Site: brandenburg
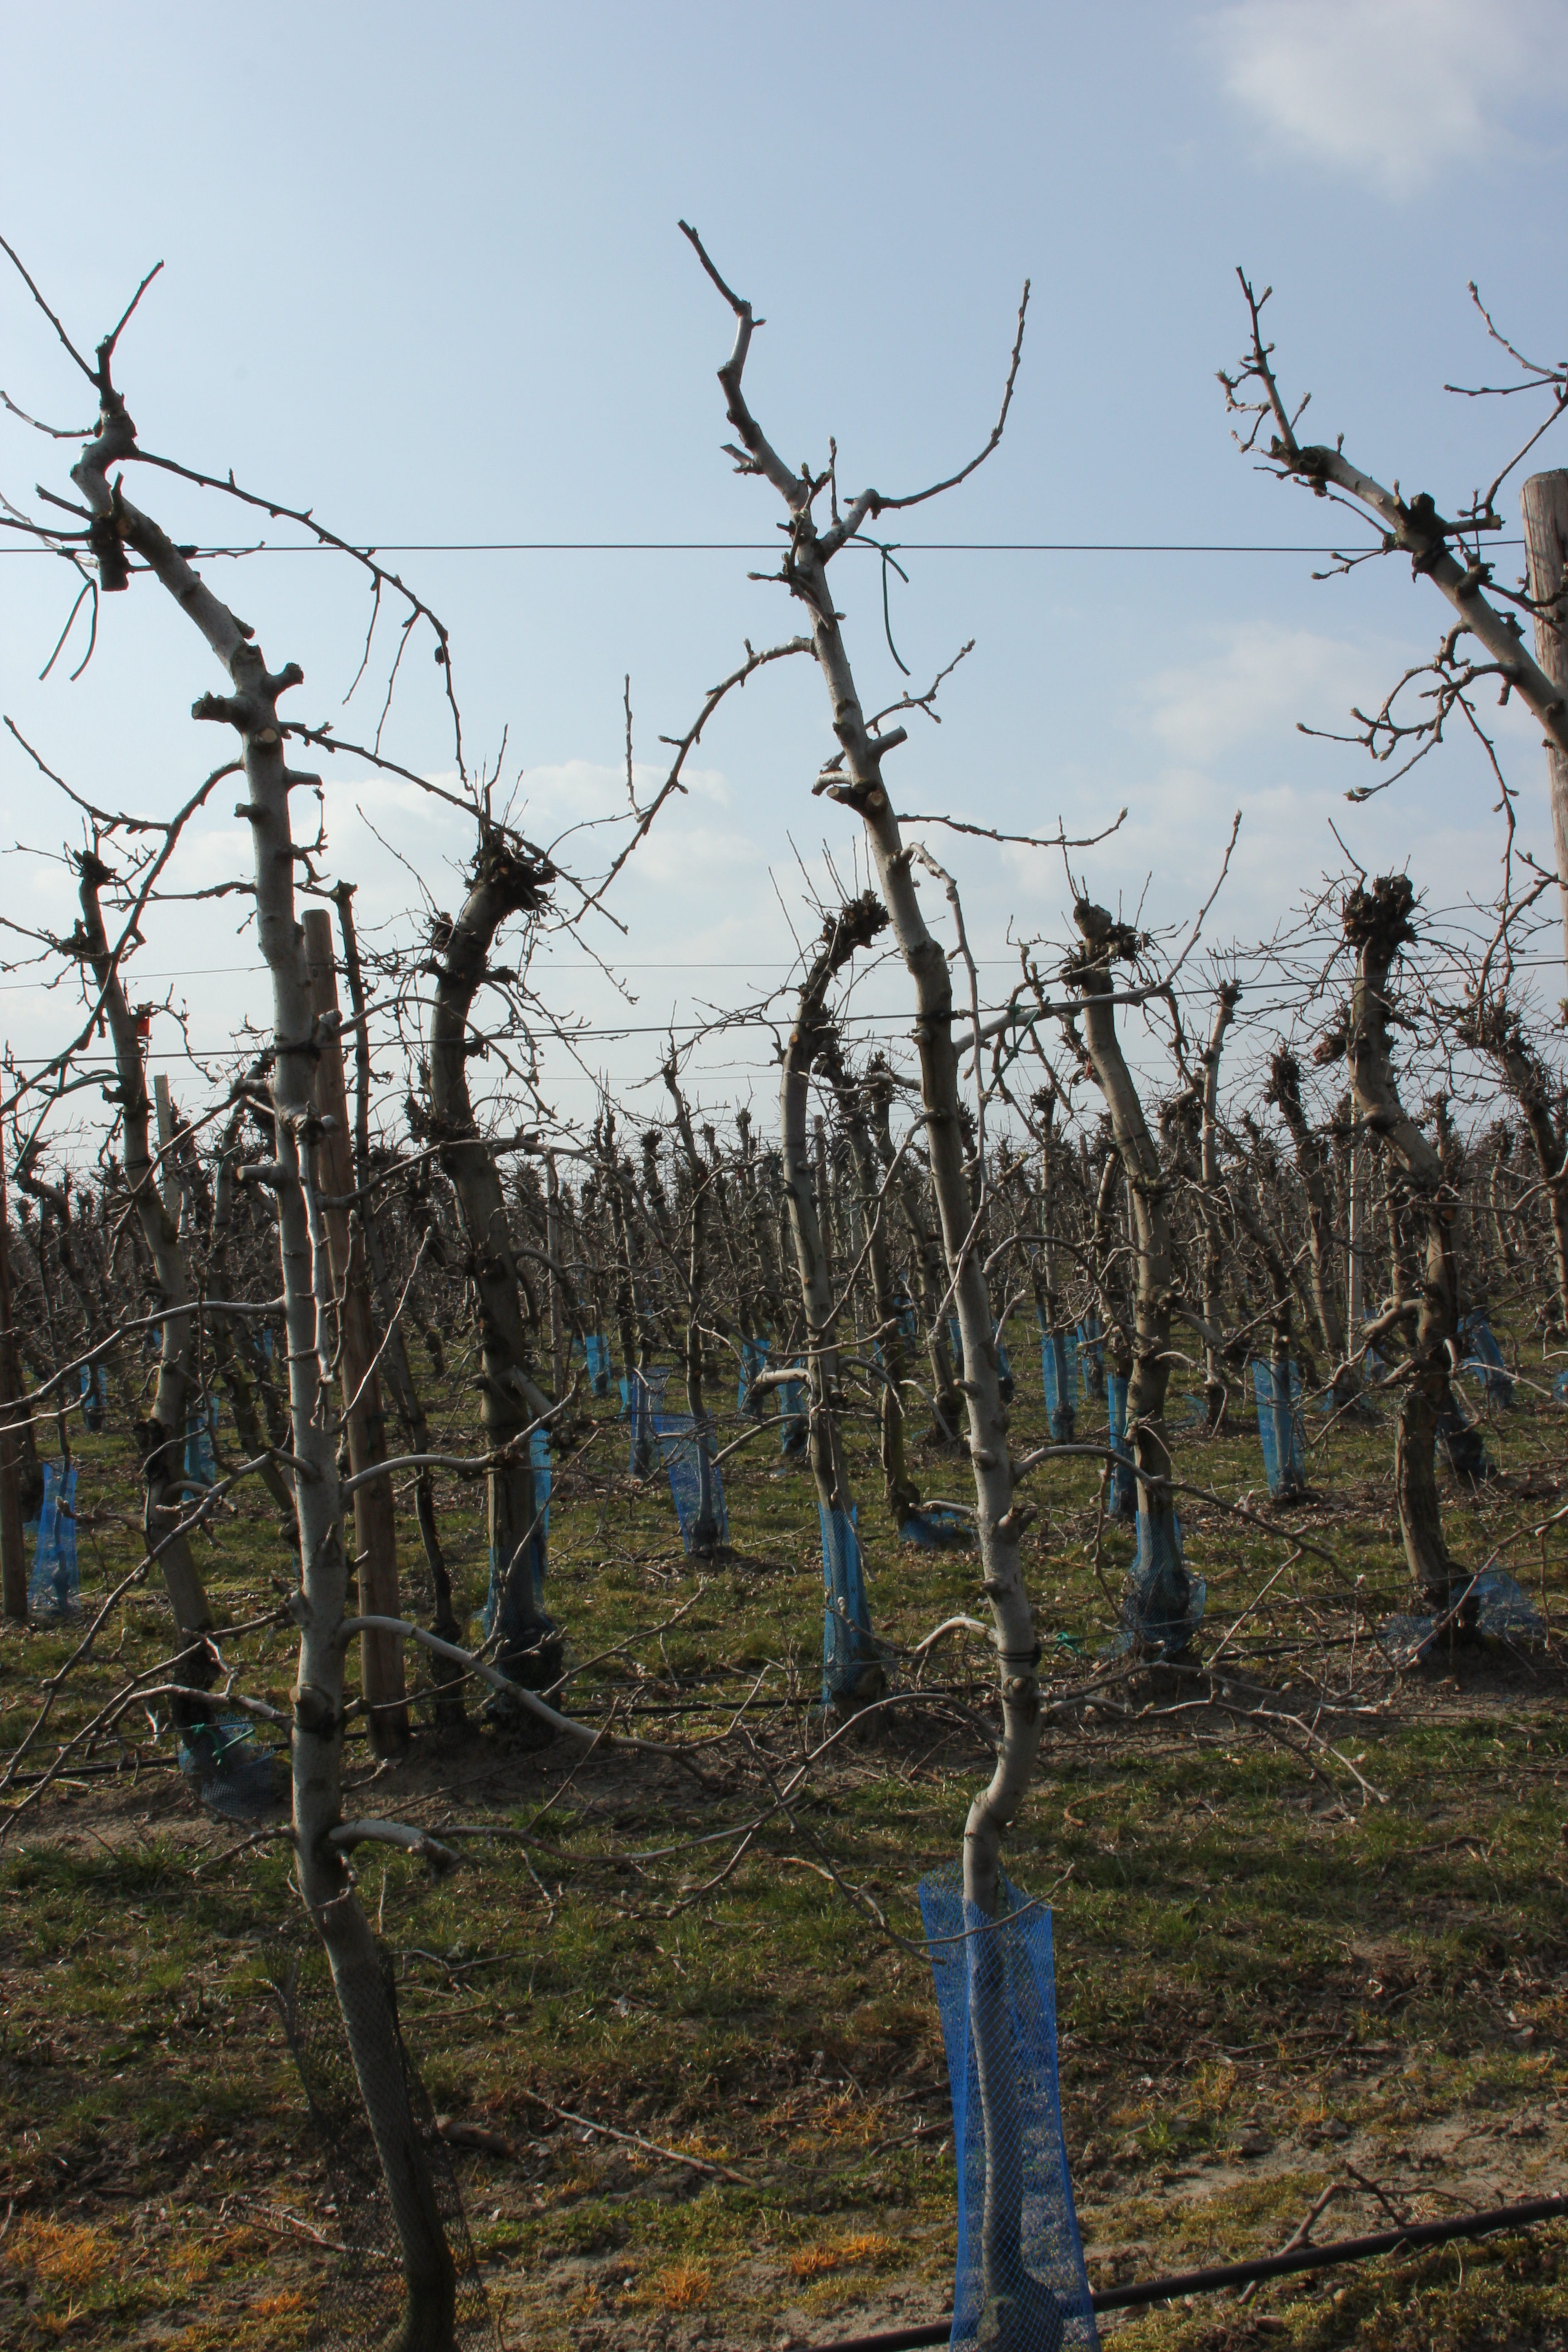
Growth stage (BBCH 03): Bud development